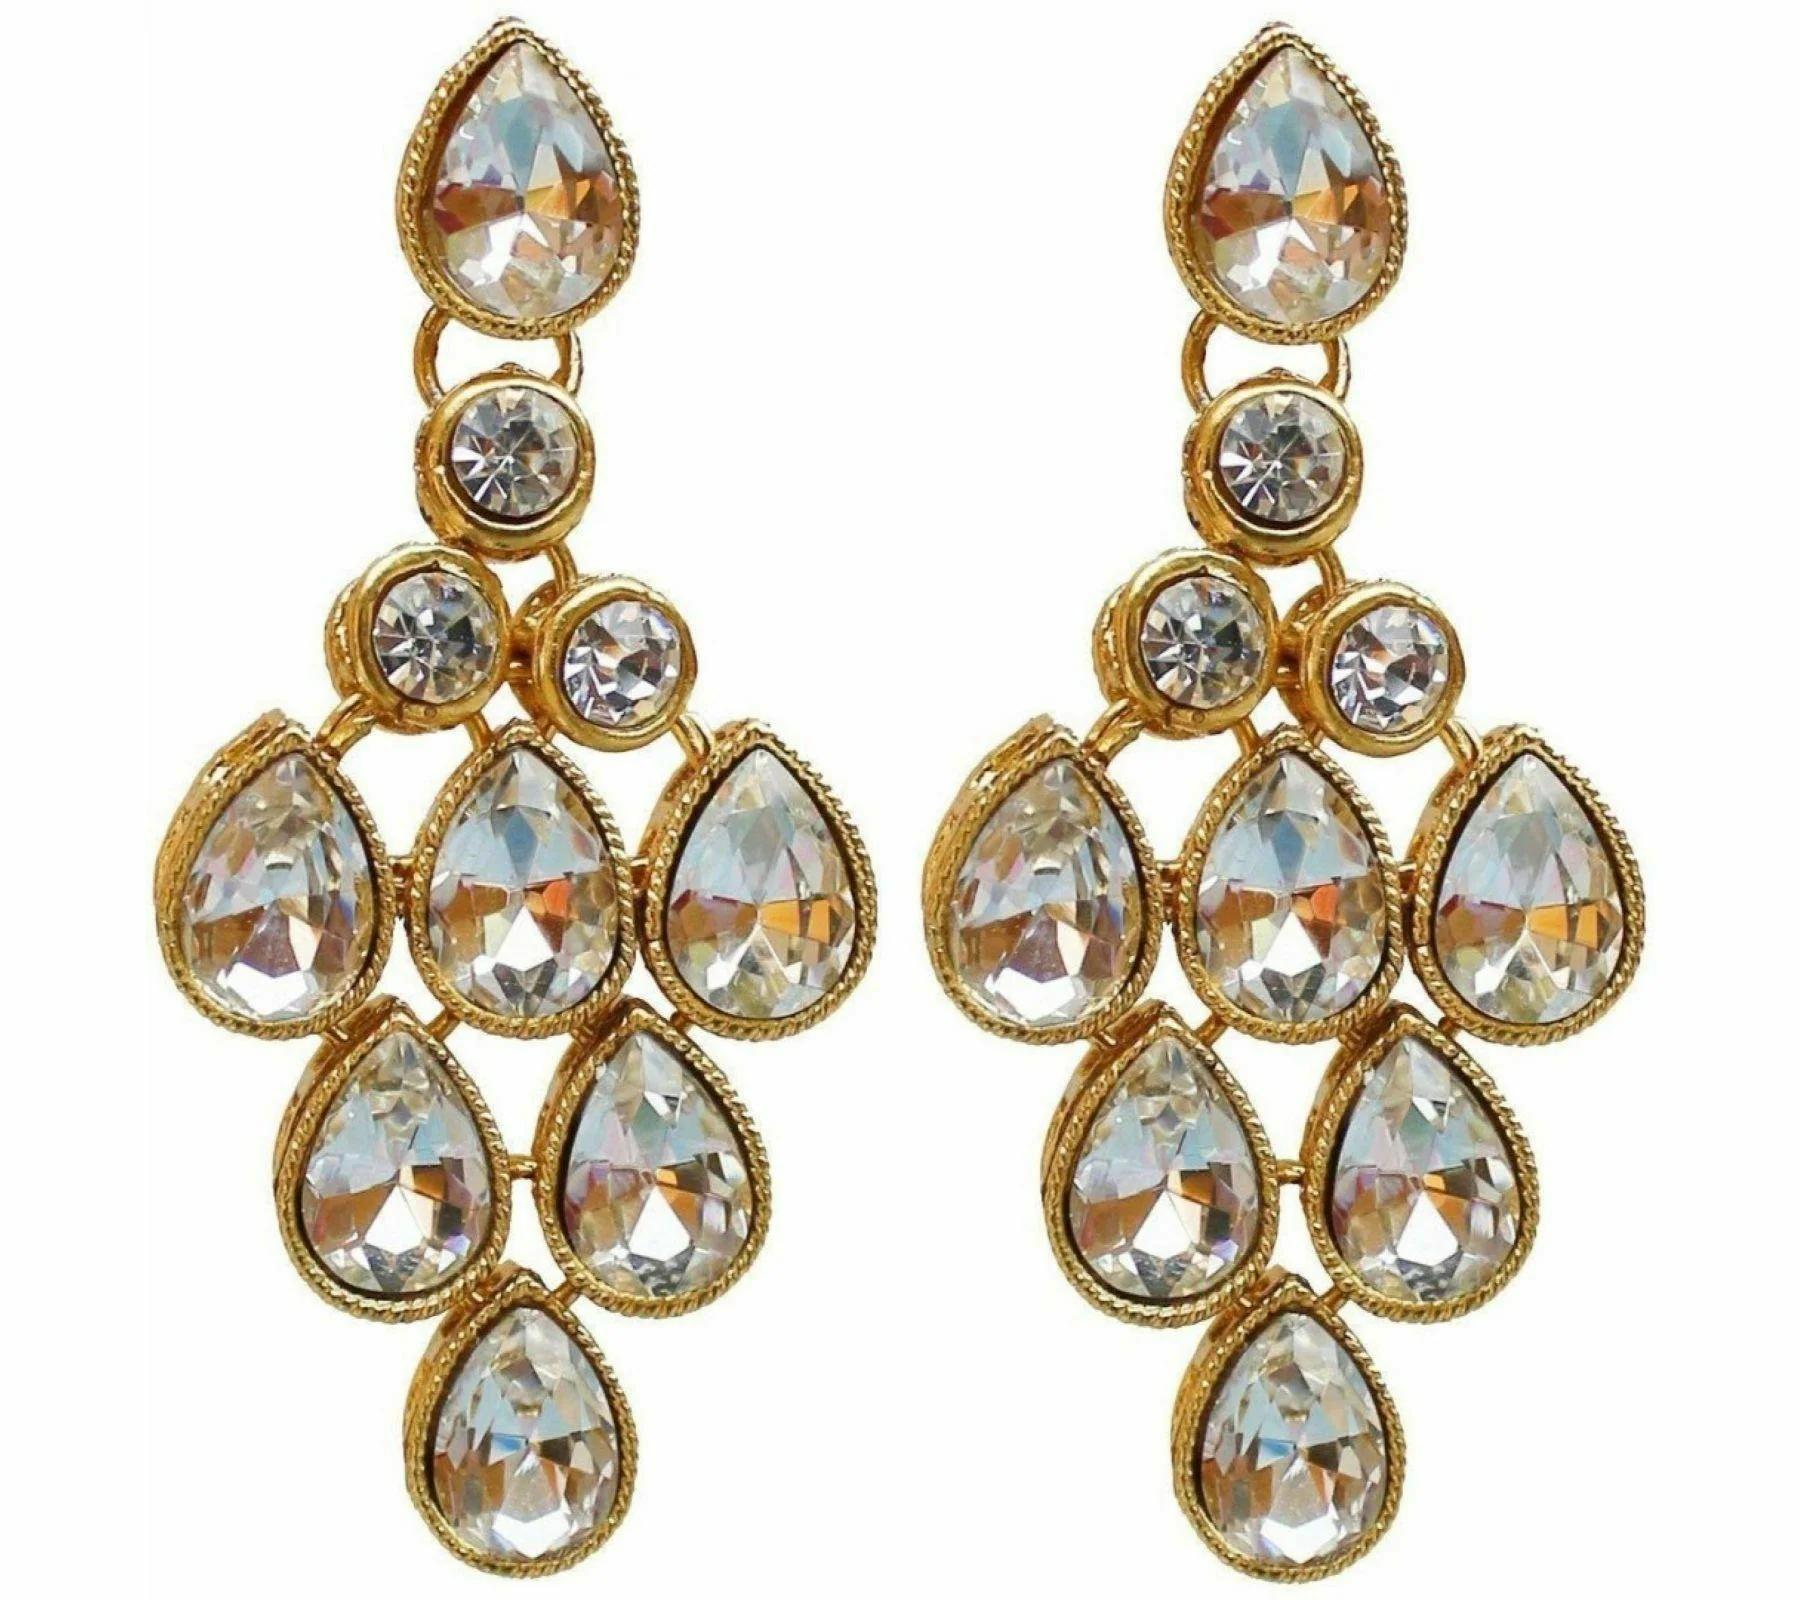
Gyaan Jewels Handmade Gold Plated Alloy Earring and Necklace Set White Free Size
Type: Necklaces
Brand: Gyaan Jewels
Price: Rs. 350
Gyaan Jewels Handmade Gold Plated Alloy Earring and Necklace Set White
Features: These are very easy to use being lightweight and has a design which makes it very comfortable,Superior quality and skin friendly,Made from premium quality material this product assures to remain in its original glory even after years of usage,Perfect gift ideal valentine, birthday, anniversary gift your loved ones
Included: 1 Necklace, 1 pair Earrings, 1 mang tika